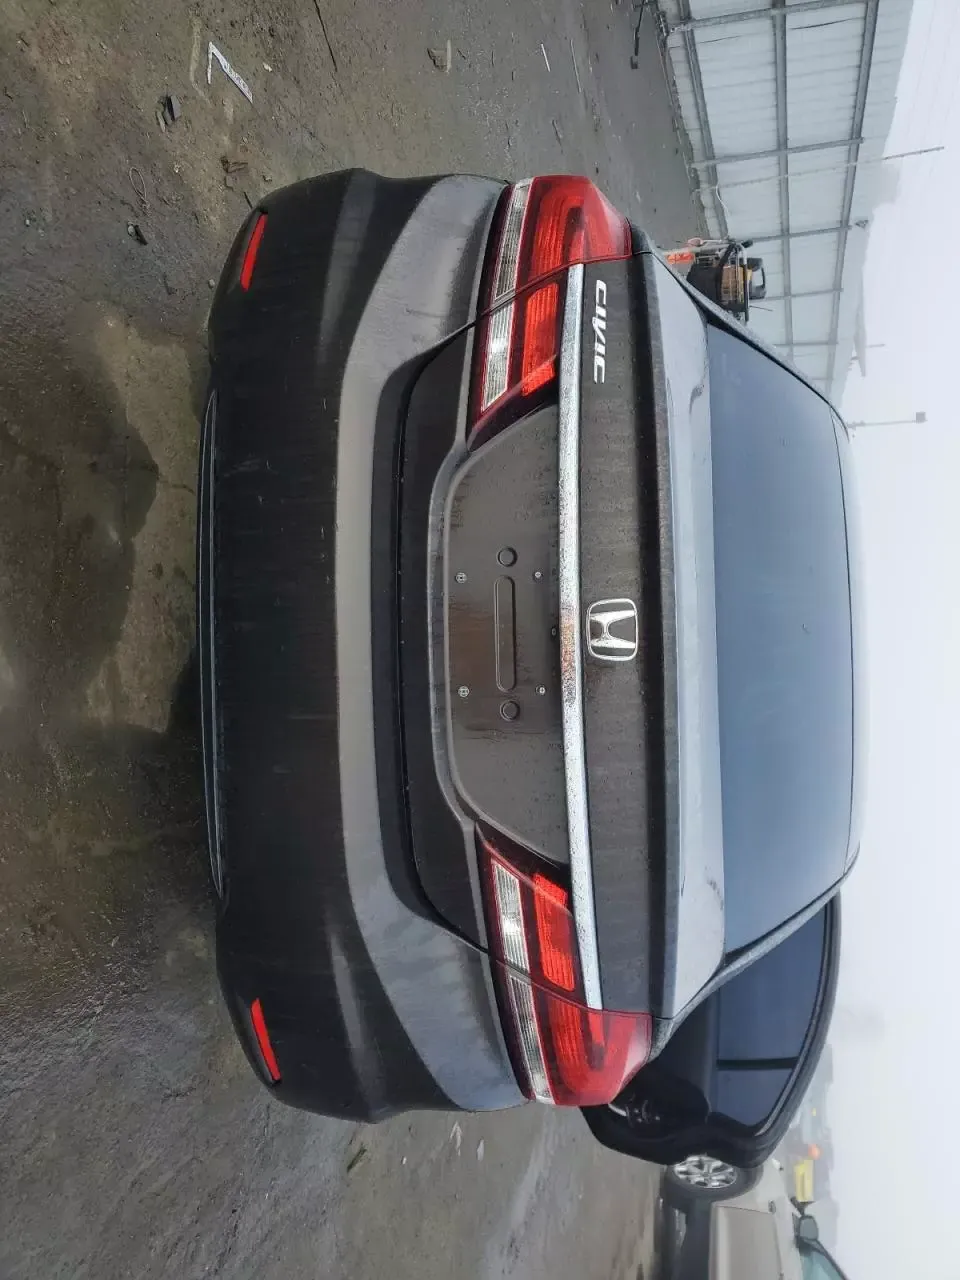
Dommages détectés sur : plaque d'immatriculation arrière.
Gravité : majeur